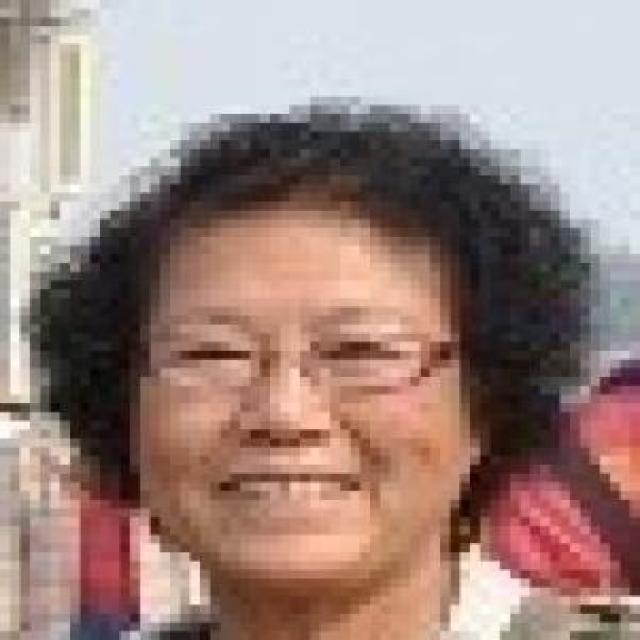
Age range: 45-64